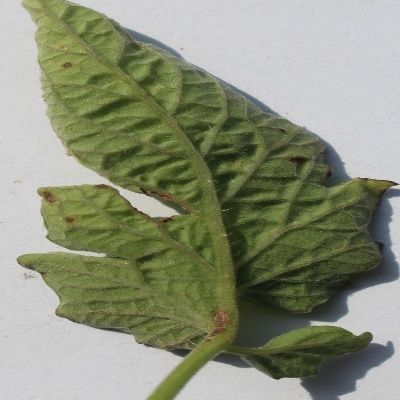
Crop: Tomato
Condition: leaf curl